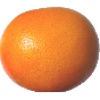
Label: Grapefruit Pink 1